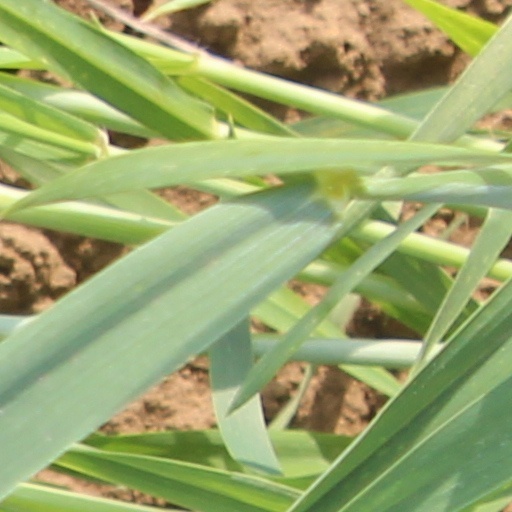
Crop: wheat